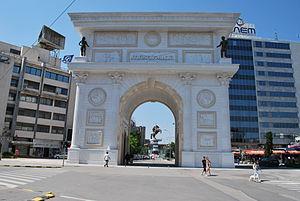
La porte de Macédoine, souvent appelée simplement l'arc de triomphe est un arc de triomphe construit en 2011 à Skopje, capitale de la république de Macédoine du Nord, pour commémorer les vingt ans de l'indépendance du pays. C'est un élément du projet d'urbanisme Skopje 2014, qui vise la construction de nombreux autres monuments dans le centre de la ville, qui avait été défiguré par un tremblement de terre en 1963.